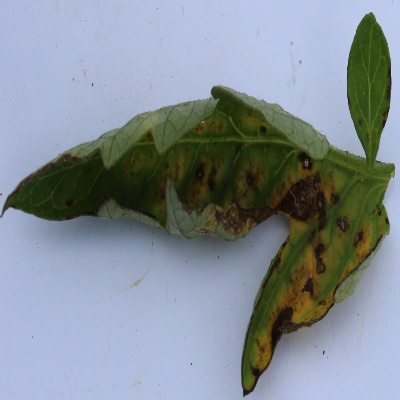
Crop: Tomato
Condition: leaf curl